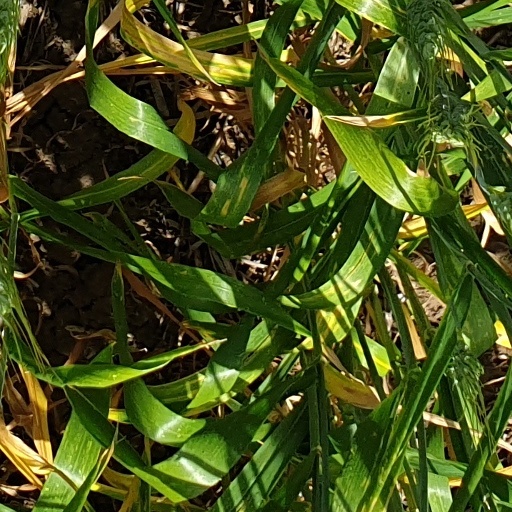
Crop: wheat